Clermont, Iowa

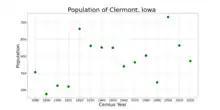
The population of Clermont, Iowa from US census data

As of the census of 2020, there were 586 people, 243 households, and 156 families residing in the city. The population density was 465.0 inhabitants per square mile (179.5/km). There were 291 housing units at an average density of 230.9 per square mile (89.2/km). The racial makeup of the city was 98.6% White, 0.0% Black or African American, 0.3% Native American, 0.2% Asian, 0.0% Pacific Islander, 0.3% from other races and 0.5% from two or more races. Hispanic or Latino persons of any race comprised 1.4% of the population.